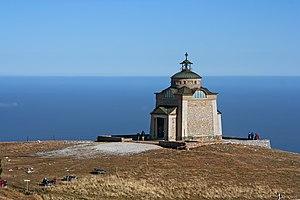
L'église Elisabeth dans le Schneeberg en Basse-Autriche.
L’Église Sainte-Élisabeth est une petite église catholique située en Autriche sur la montagne Schneeberg en Basse-Autriche.